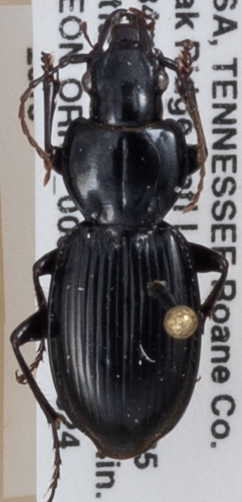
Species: Cyclotrachelus fucatus
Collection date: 2018-05-24
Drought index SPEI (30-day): -1.832
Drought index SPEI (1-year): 0.484
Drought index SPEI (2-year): -0.32